Manjoora Saddle Dam

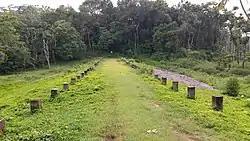
Manjoora Saddle Dam

Manjoora Saddle dam (Malayalam:മാഞ്ഞൂര തടയണ) is an earthen dam constructed across Karamanthode, which is a tributary of Kabani River in Padinjarathara Panjayath of Wayanad district in Kerala, India. It is one of the six saddle dams of Banasura sagar reservoir built as oart of the Kuttiyadi Augmentation scheme.